Rio Reiser

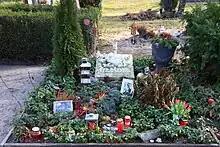
Reiser's grave in Berlin

Reiser died on 20 August 1996 from a circulatory collapse after internal bleeding at his home in Fresenhagen, where he was buried on his own property under an apple tree.